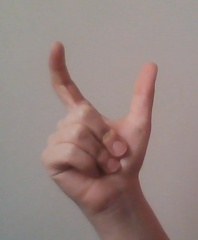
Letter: nun